Goleigh Hill

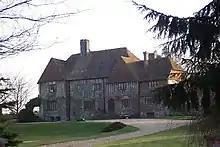
Goleigh Manor

Goleigh Hill rises about 2.5 kilometres west of the village of Empshott in Hampshire and is one of the East Hampshire Hangers. The top of the hill is open. Wooded areas on its flanks included Goleigh and Lye Woods to the west and Abbot's Copse to the east. Goleigh Farm lies on the northwestern slope of the hill with Goleigh Manor in the valley below it. There is a trig point at the summit.